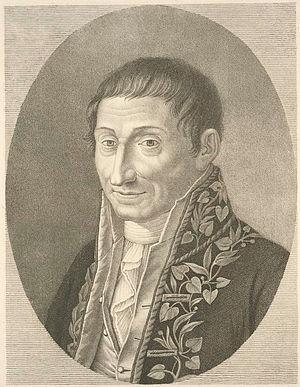
24 février : Partenope, opéra de Haendel, créé au King's Theatre, Londres.
Fedele Fenaroli est un compositeur italien.